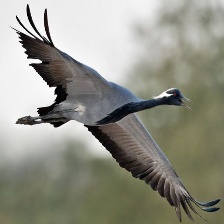
Species: DEMOISELLE CRANE
Scientific name: GRUS VIRGO
ImageNet parent category: crane